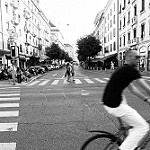
Scene: Outdoor